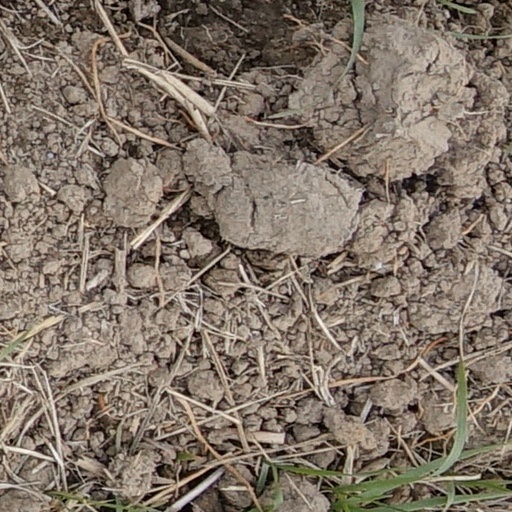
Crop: wheat